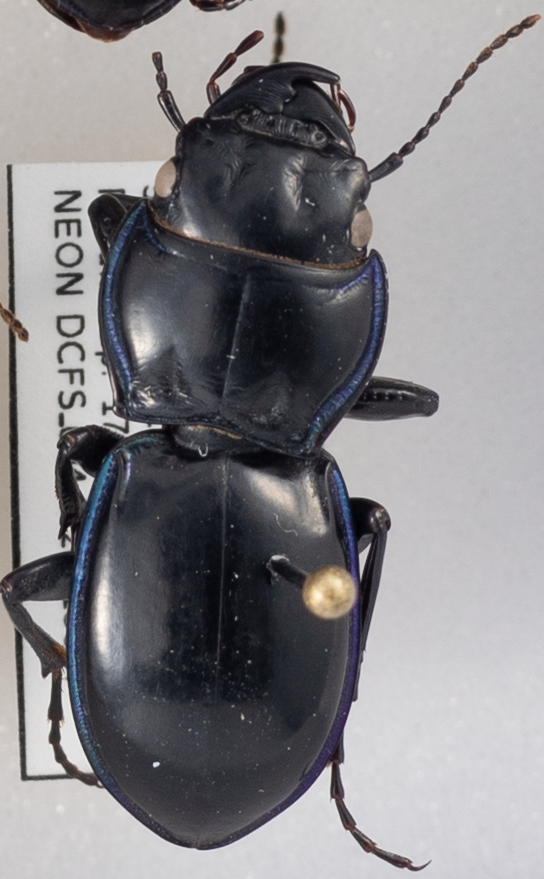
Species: Pasimachus elongatus
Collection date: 2021-08-17
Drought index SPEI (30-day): -2.09
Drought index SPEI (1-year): -2.09
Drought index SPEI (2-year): -1.416